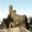
Label: castle